Michael Falcon

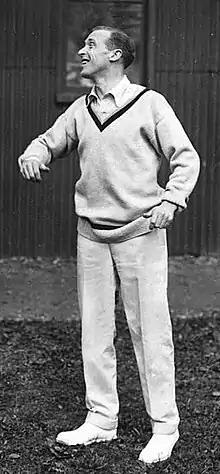
Falcon in 1926

Michael Falcon (21 July 1888 – 27 February 1976) was a British Conservative Party politician and an amateur cricketer who played first-class cricket from 1908 to 1936.